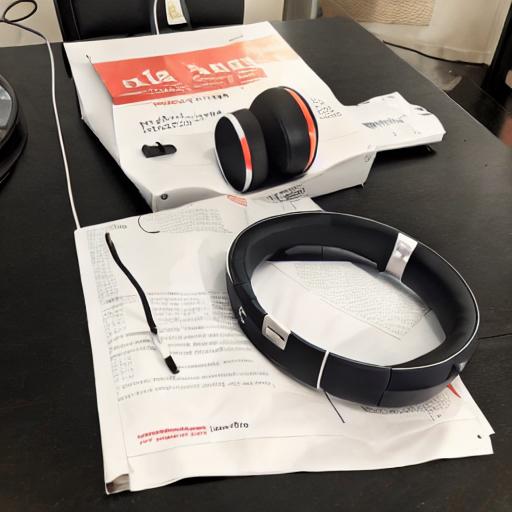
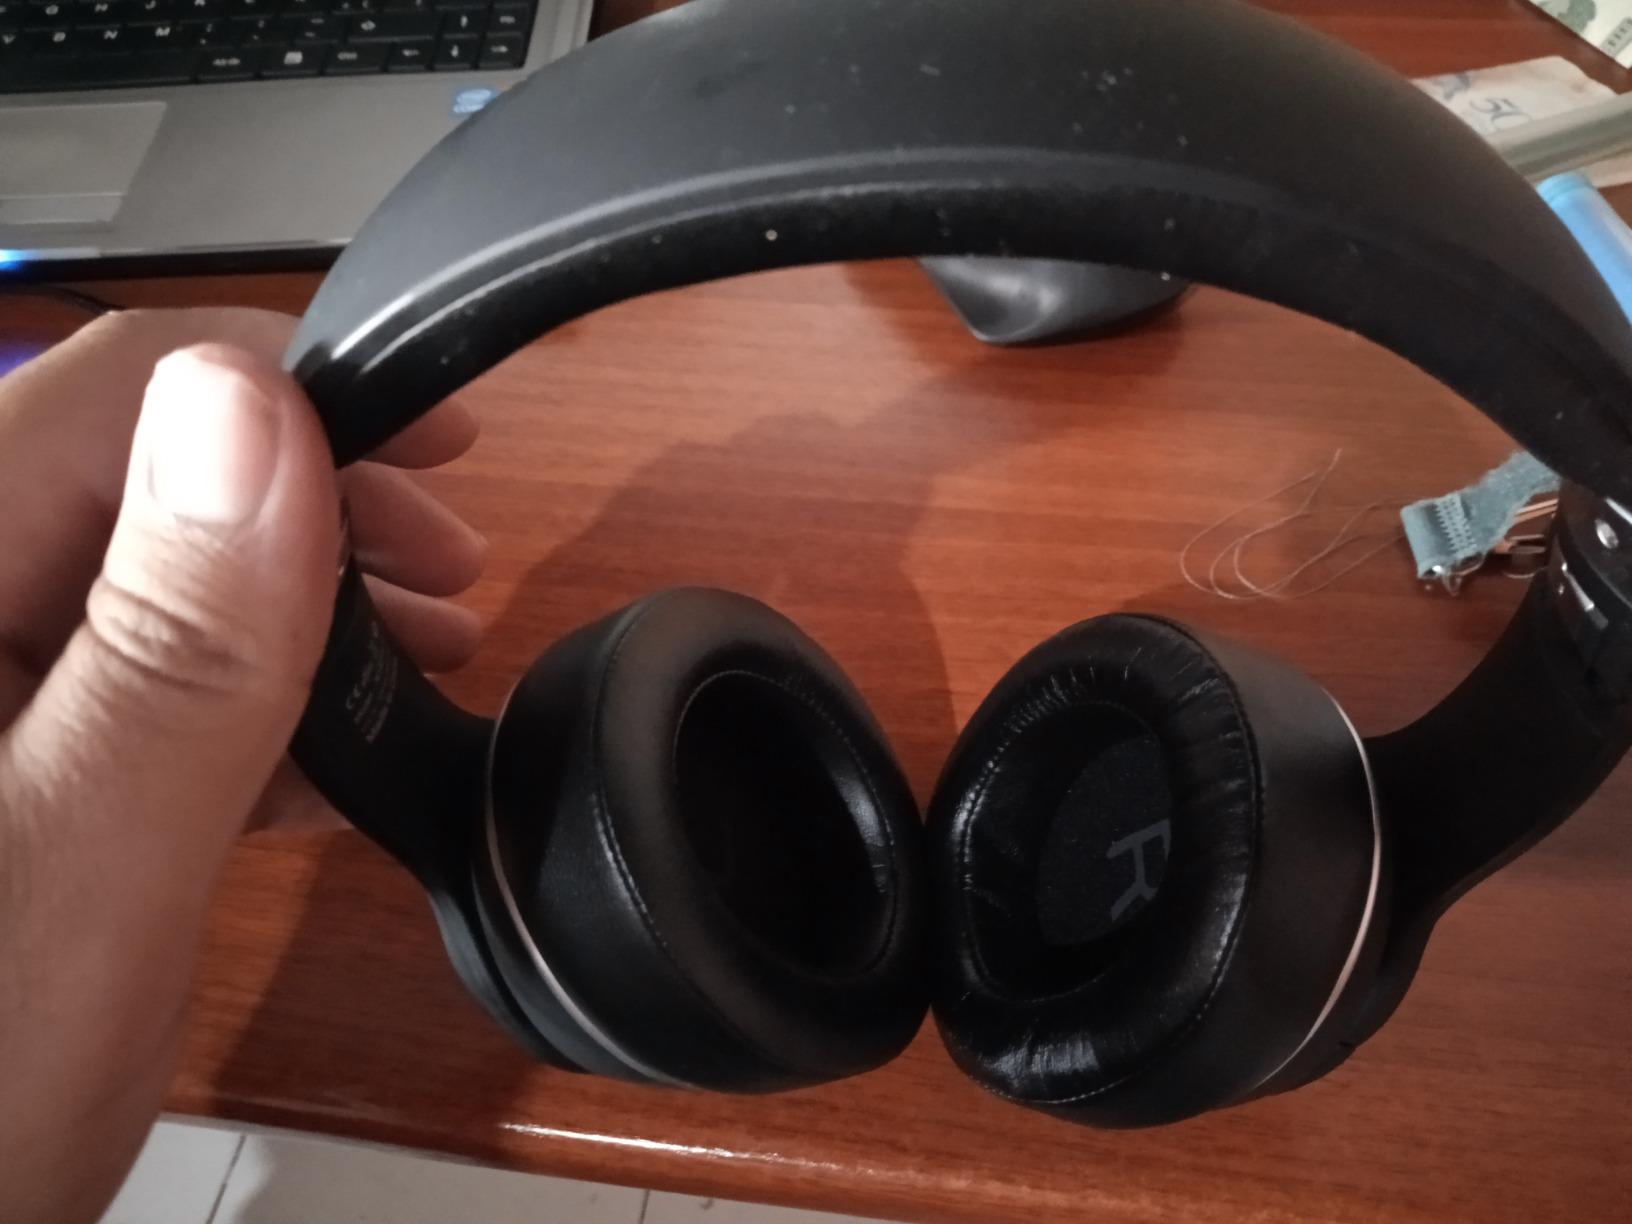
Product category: headphones
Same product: no